Algeria

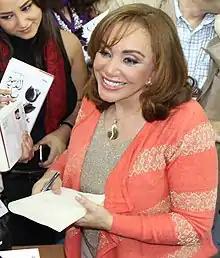
Ahlam Mosteghanemi, the most widely read female writer in the Arab world

The development of the tourism sector in Algeria had previously been hampered by a lack of facilities, but since 2004 a broad tourism development strategy has been implemented resulting in many hotels of a high modern standard being built.